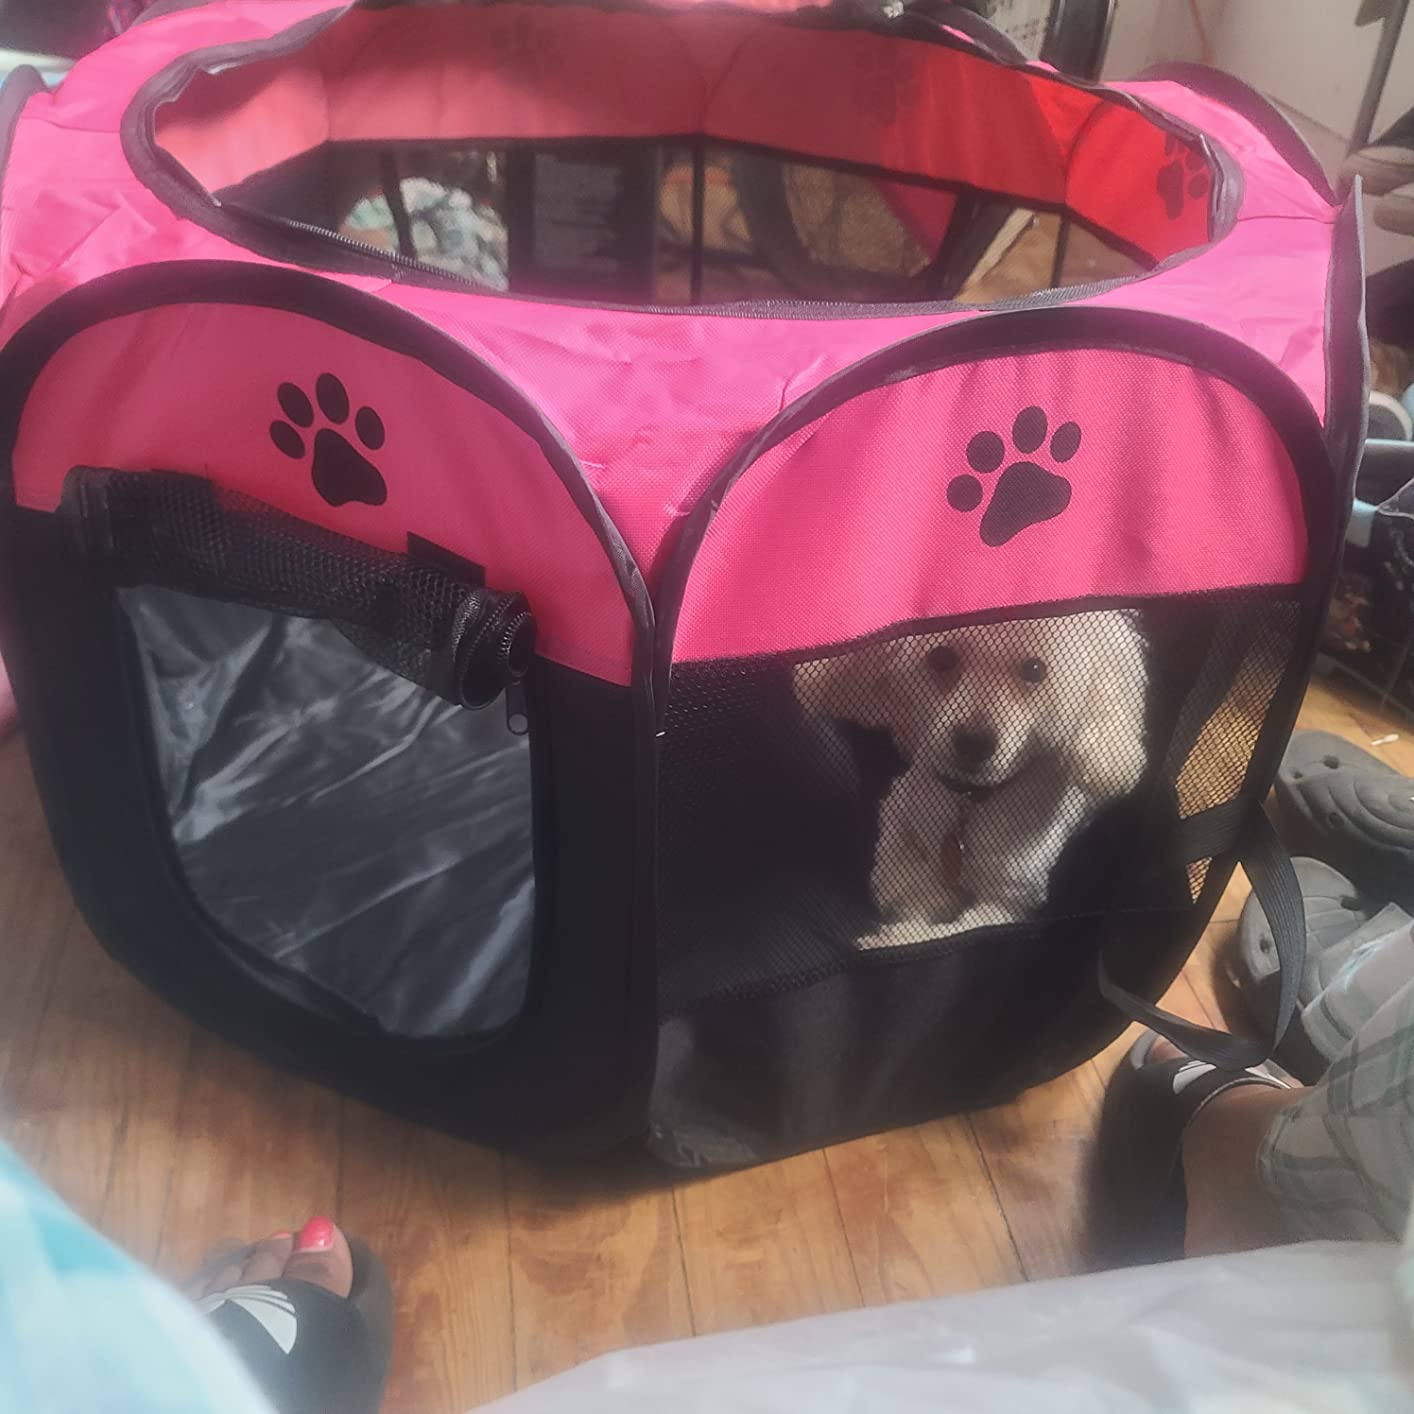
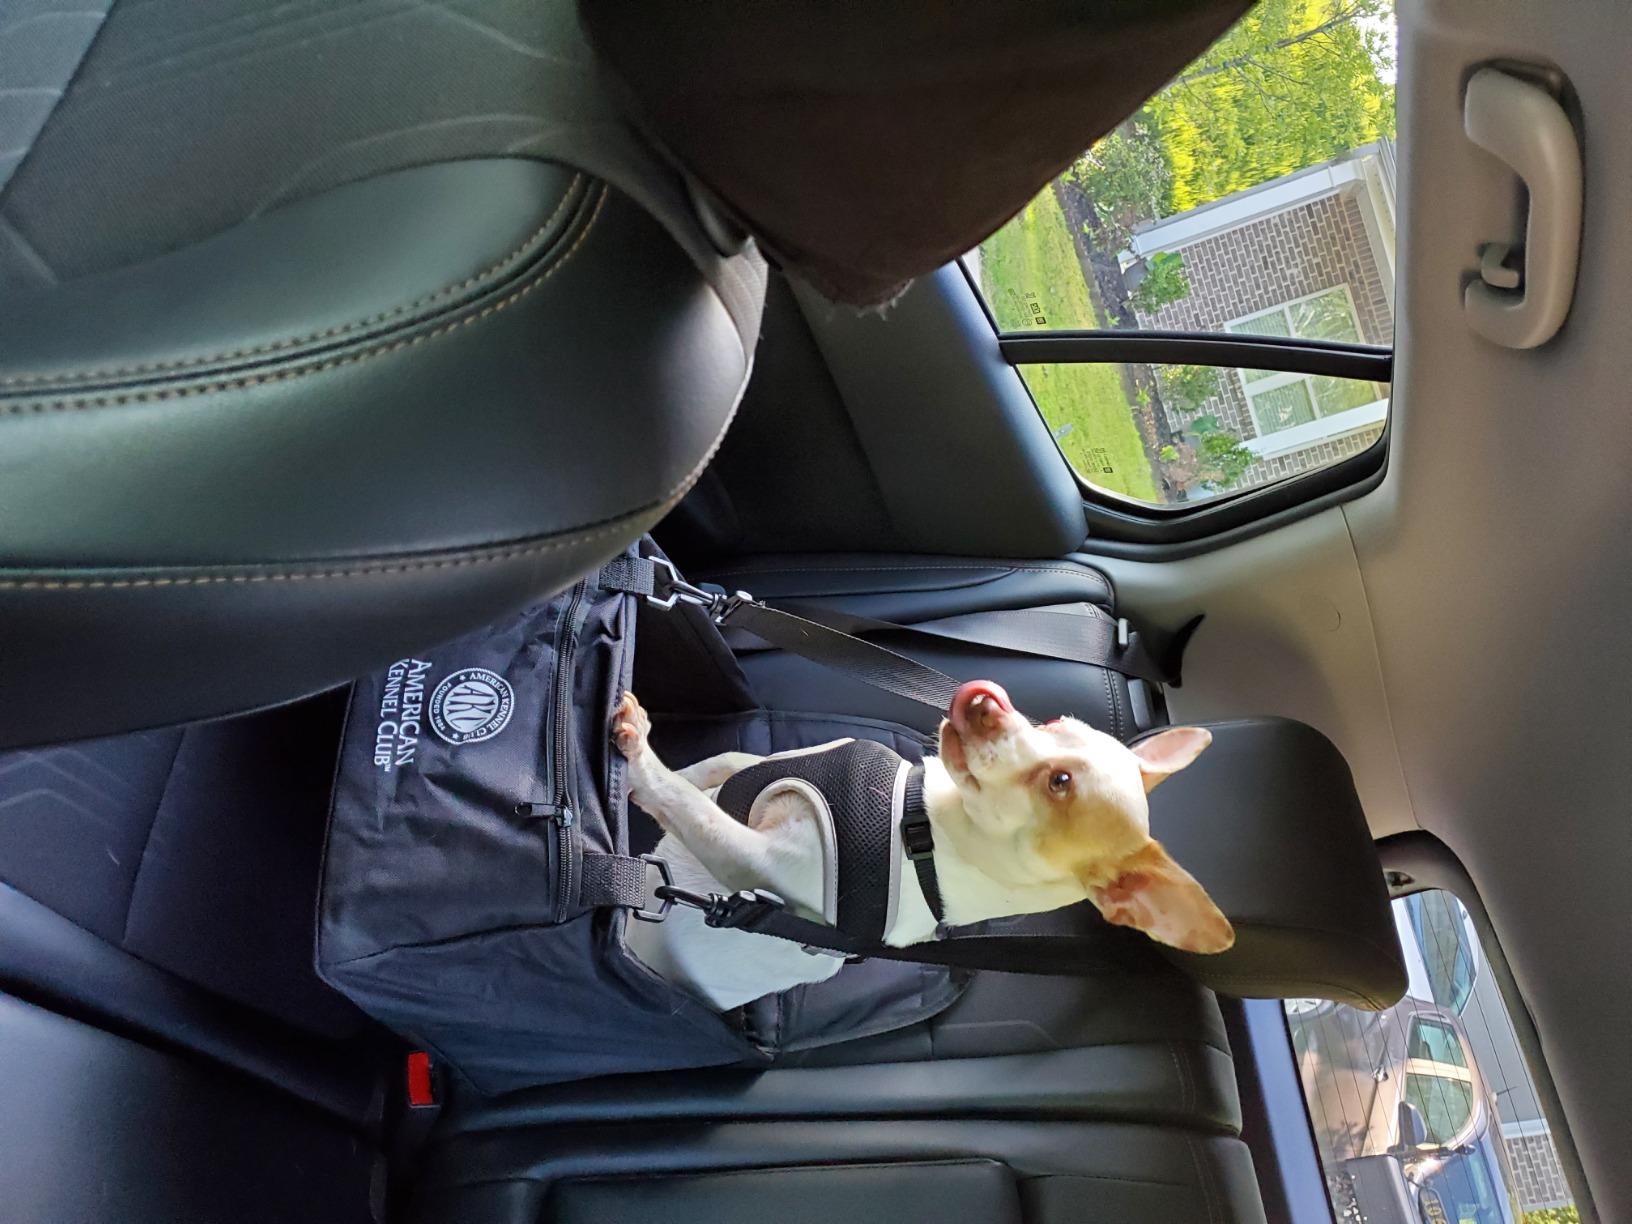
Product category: items_kennel
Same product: no